Stanley Yale Beach

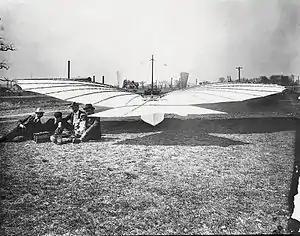
Whitehead's No.21 airplane, Stanley Yale Beach is on the left

His personal correspondences for business interests are part of the Beinecke Rare Book & Manuscript Library at Yale University. Correspondents included Charles Nungesser and François Coli, the aviators who tried the first non-stop transatlantic flight from Paris to New York.